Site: brandenburg
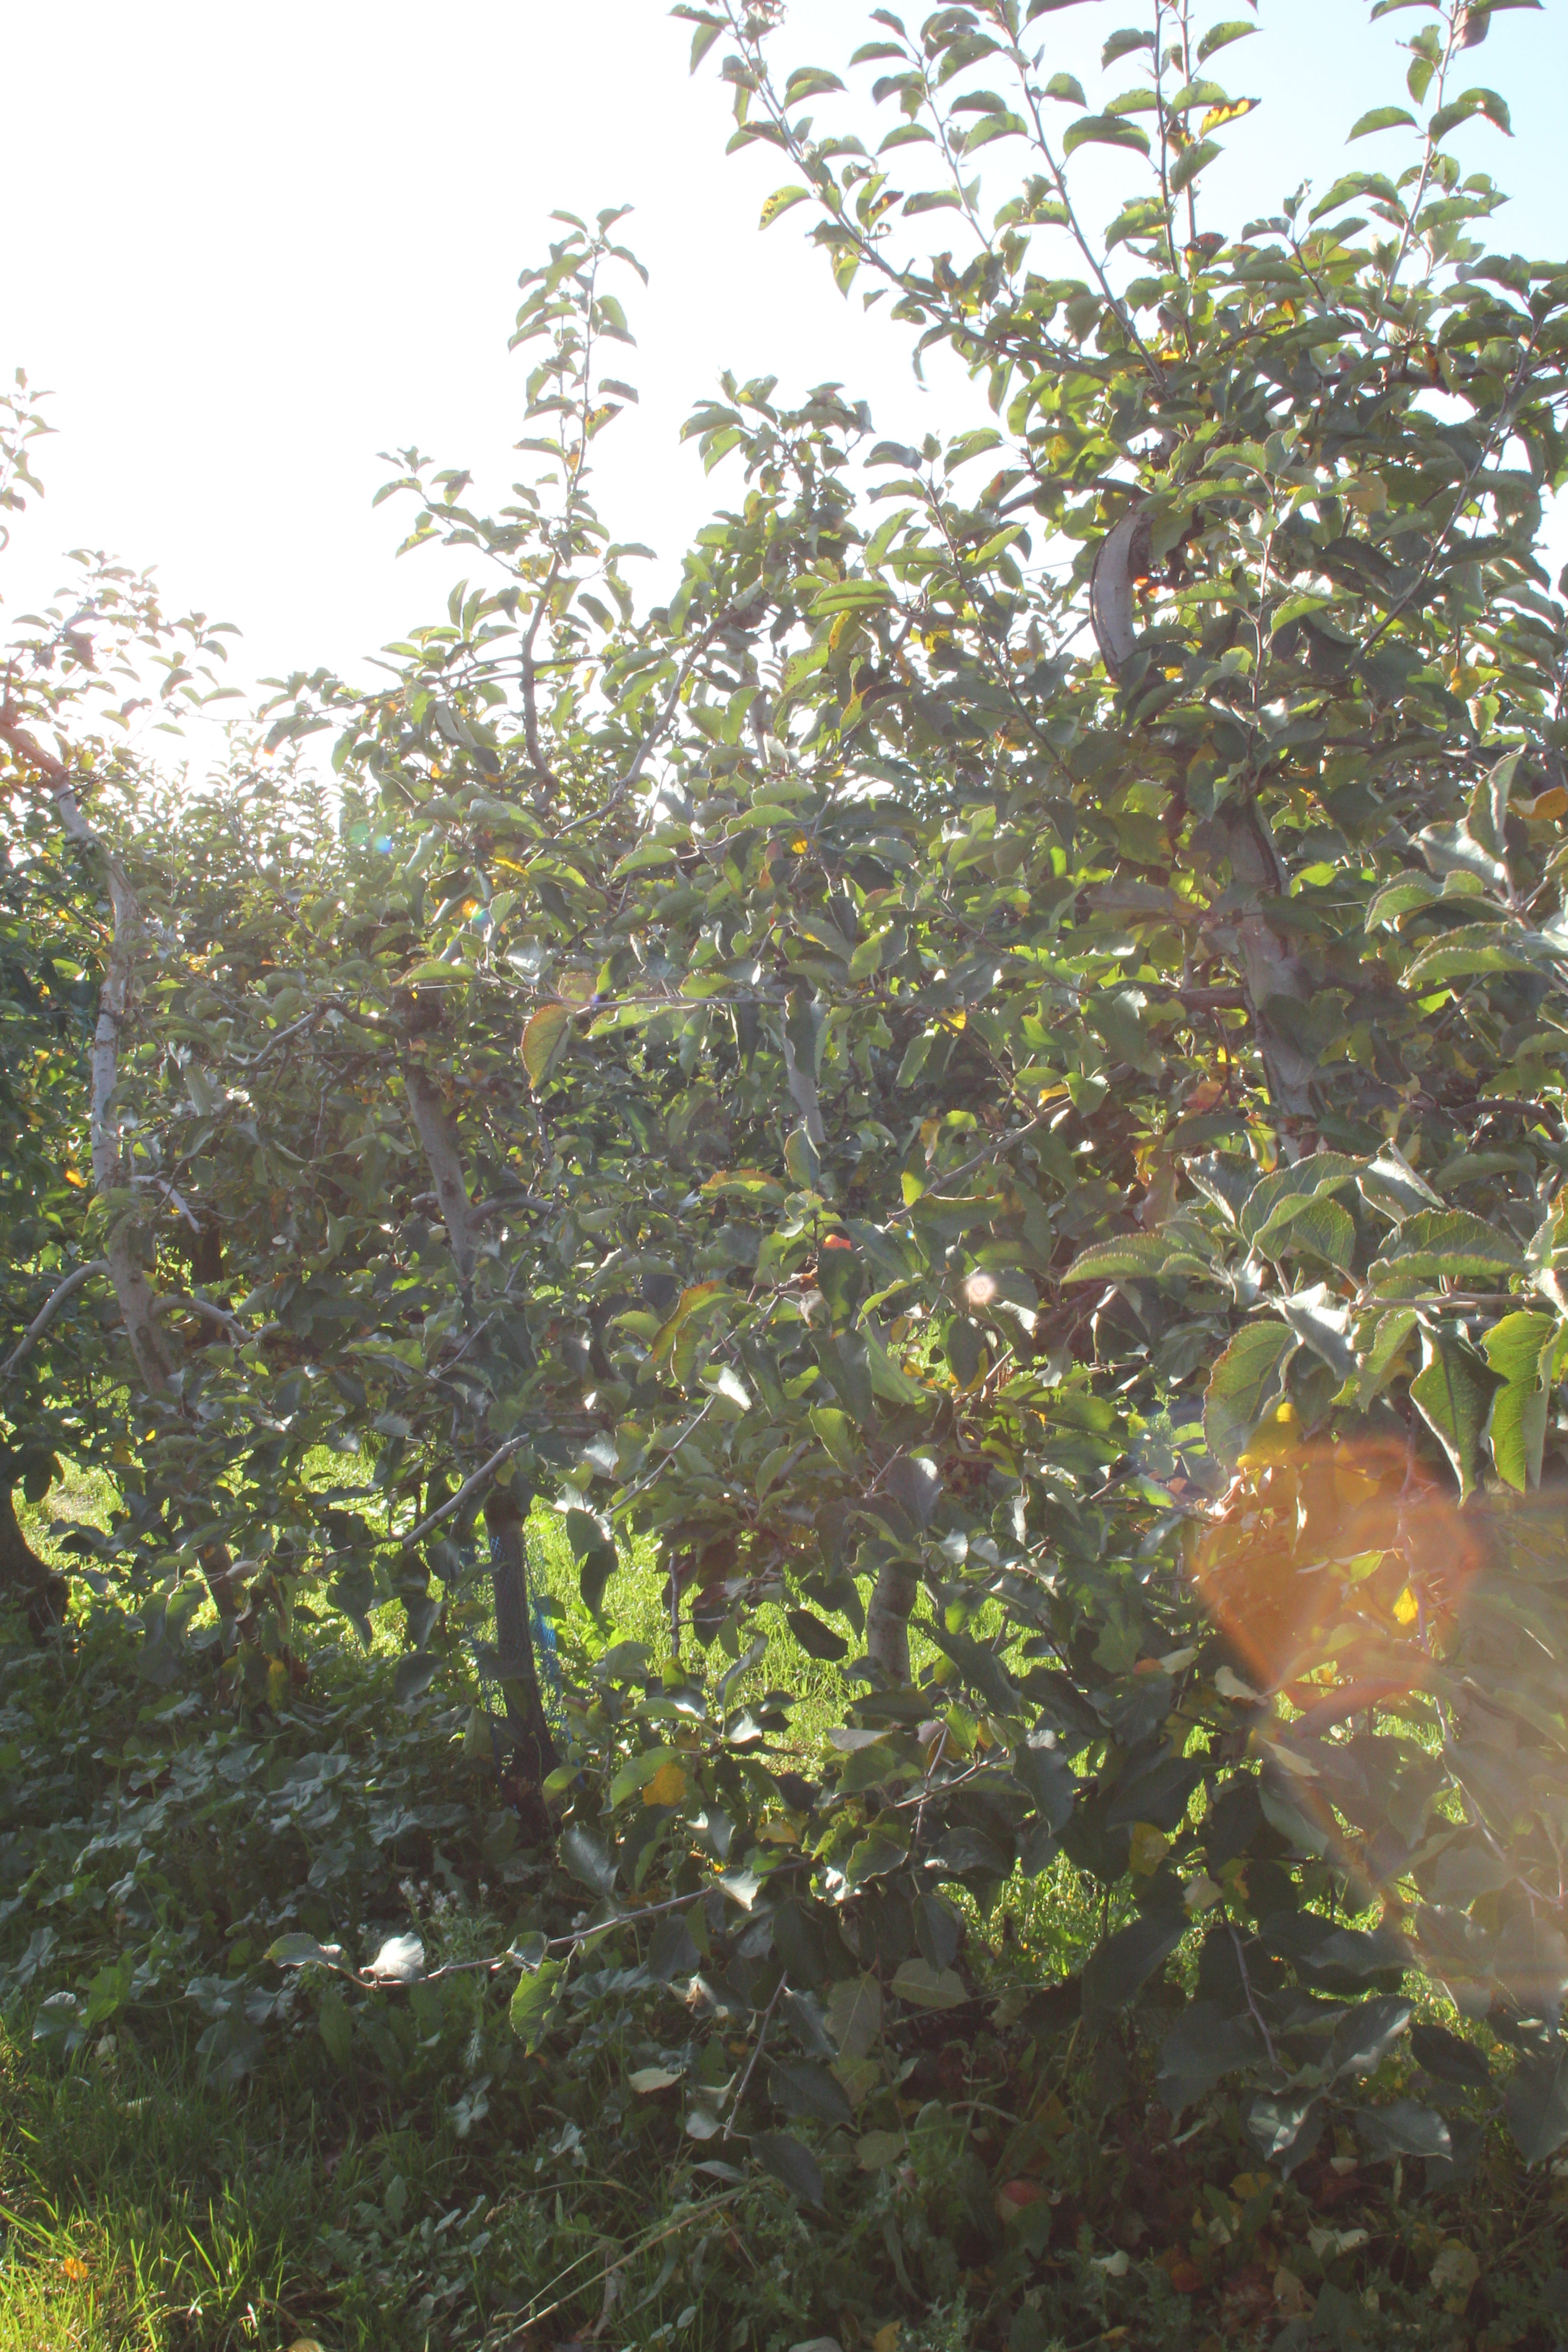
Growth stage (BBCH 91): Senescence, beginning of dormancy